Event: Nepal Earthquake
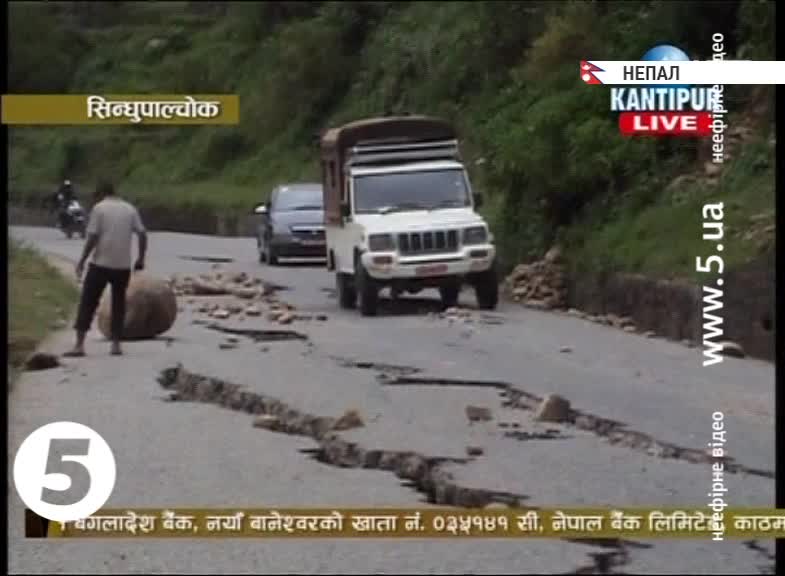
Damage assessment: damage